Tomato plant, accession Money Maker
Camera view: horizontal (90 deg, fisheye); turntable rotation: 30 degrees
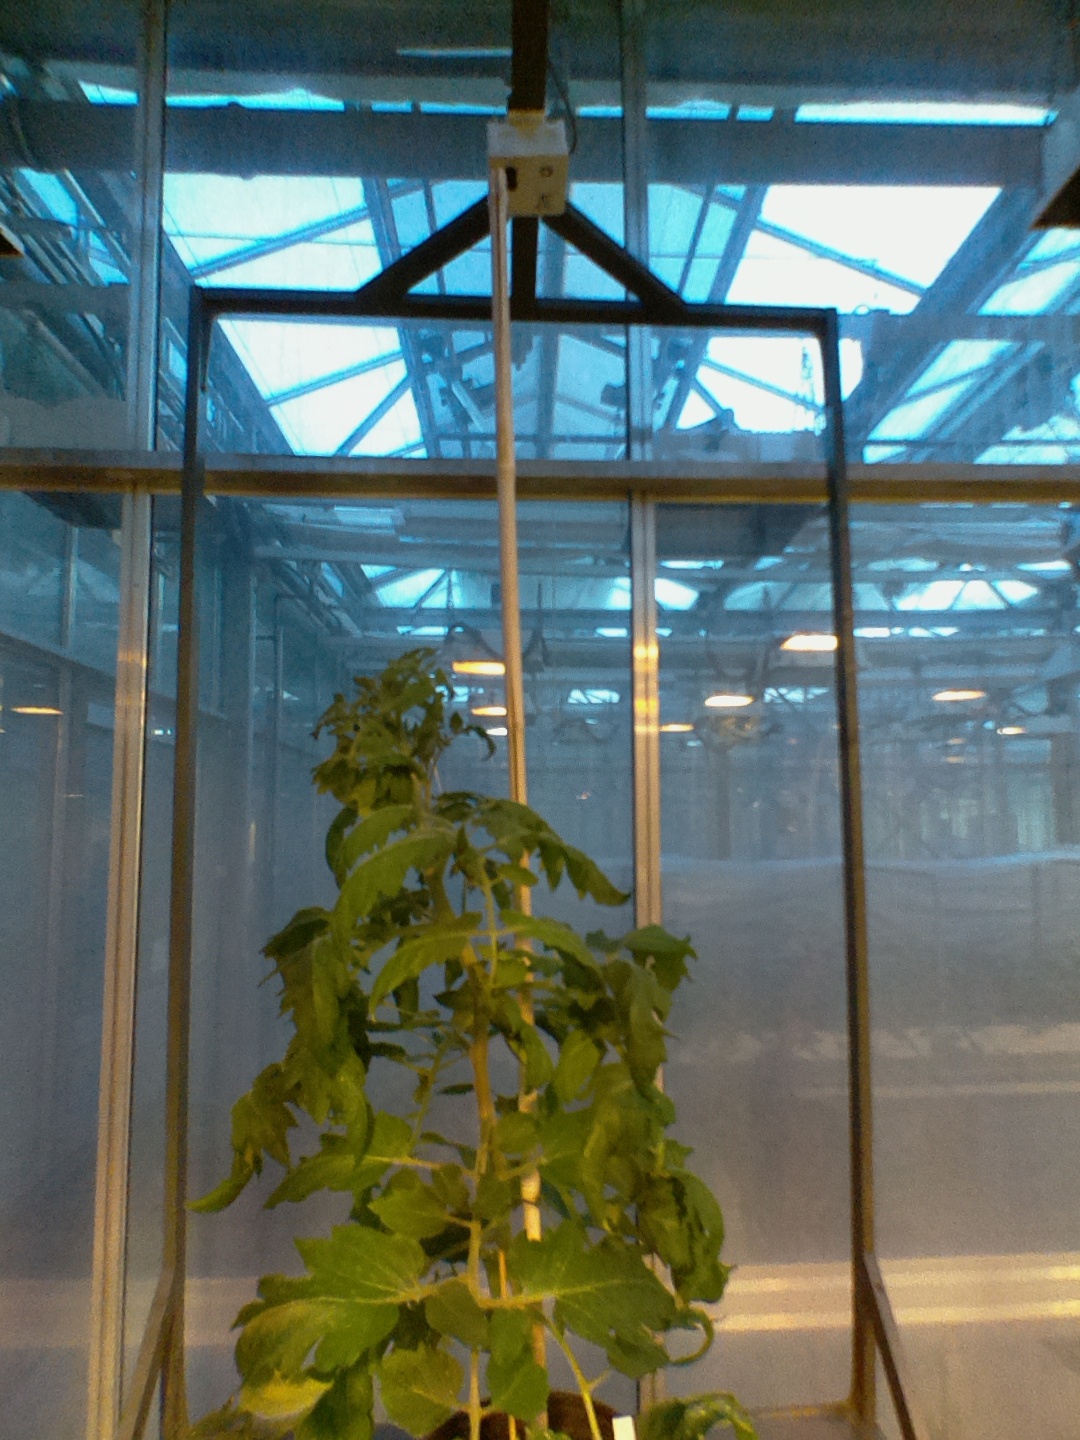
BBCH growth stage 60: First flowers open